Pensions in Chile

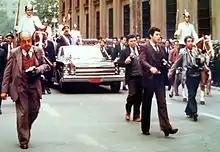
Pinochet in 1982.

On November 4, 1980, under the leadership of José Piñera, Secretary of Labor and Pensions under dictator Augusto Pinochet with the collaboration of his team of Chicago Boys, the PAYGO pension system was changed to a capital funded system run by investment funds. José Piñera had the idea of privatizing the pension system for the first time when reading the book Capitalism and Freedom from Milton Friedman Several (private) pension funds, the so-called "Administradoras de Fondos de Pensiones" (AFPs), have been implemented.